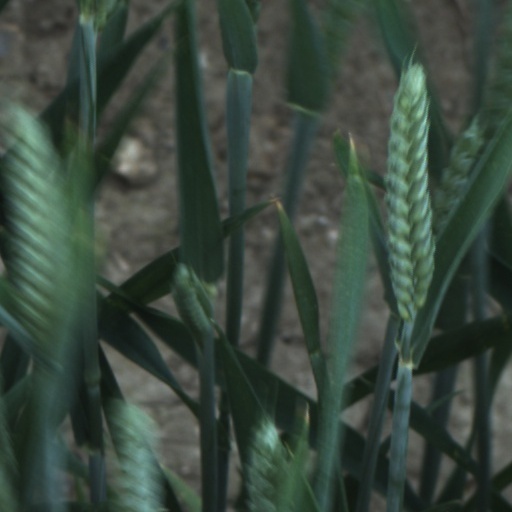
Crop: wheat